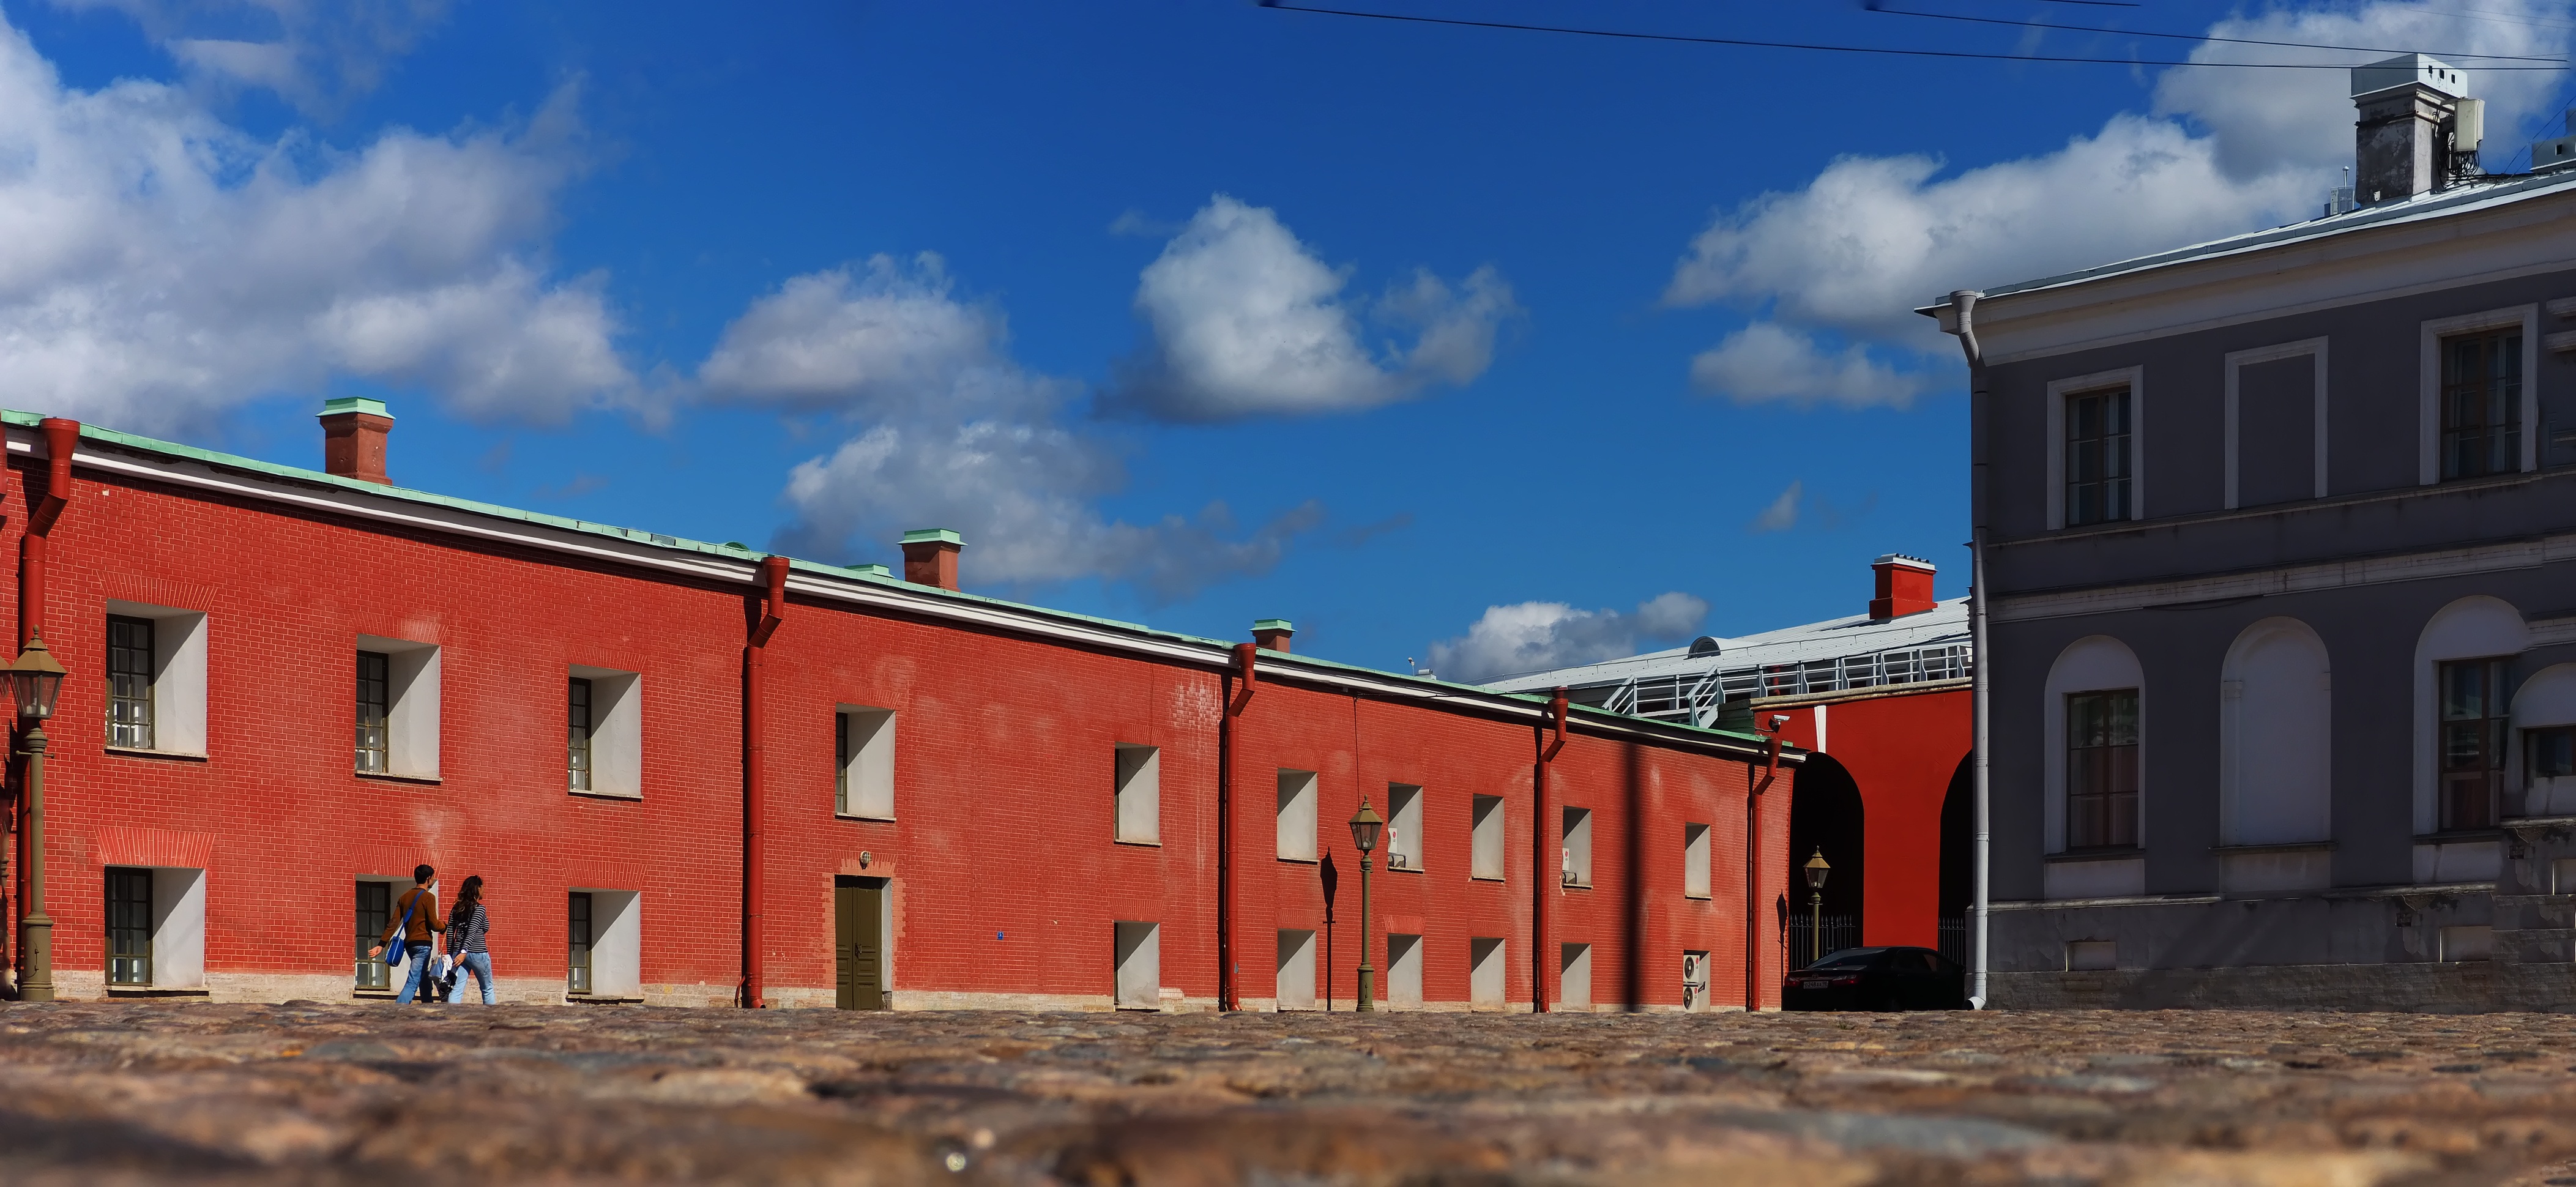
architecture, sky, town, building, downtown, couple, facade, stones, clouds, buildings, daylight, urban area